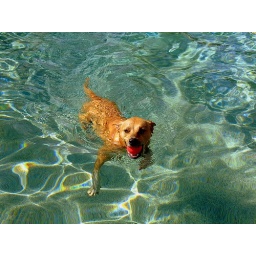
the only dog I know that loves to dive under the water for her ball